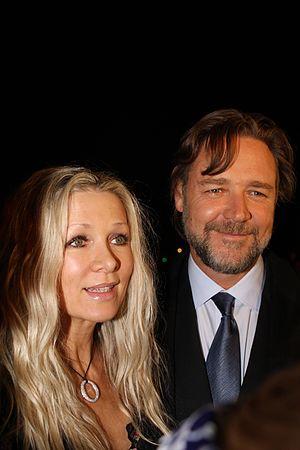
Russell Crowe /ˈɹʌsəl kɹoʊ/ est un acteur et réalisateur néo-zélandais, né le 7 avril 1964 à Wellington.